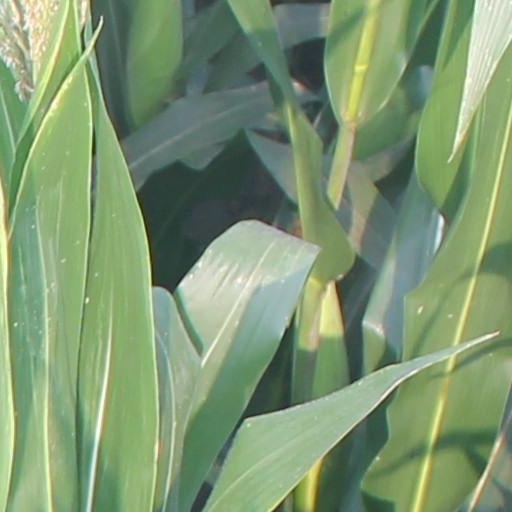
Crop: maize; corn